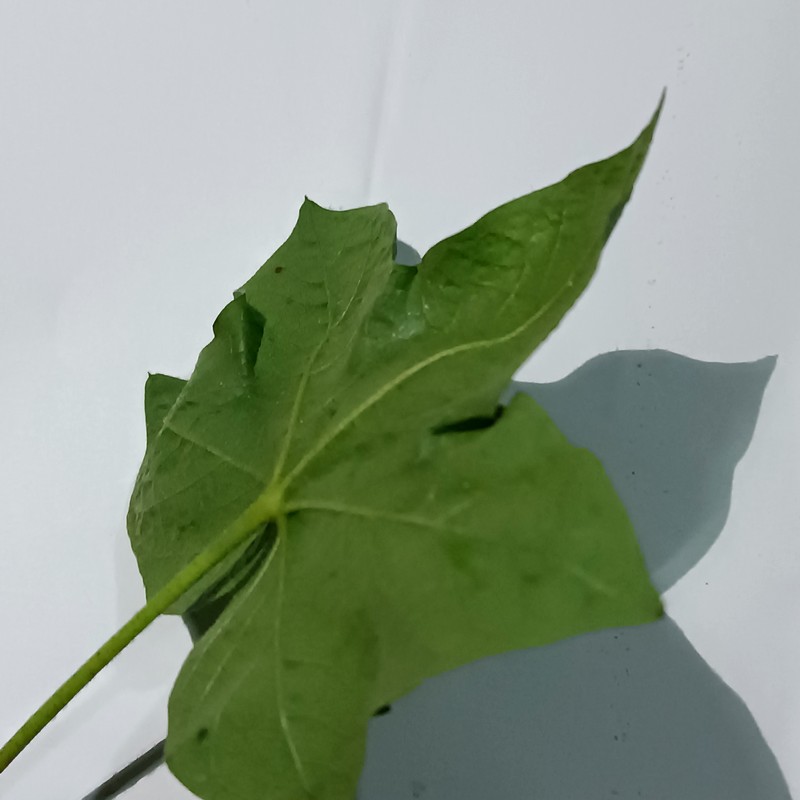
Label: Curl Virus